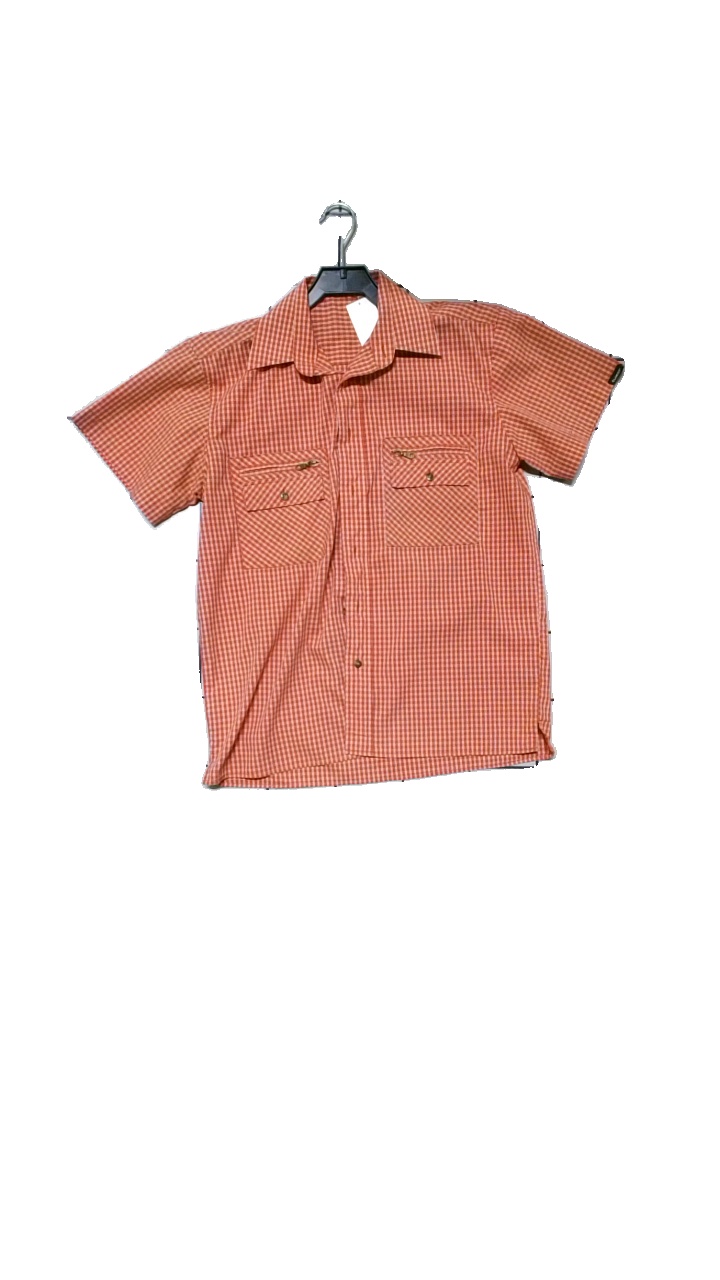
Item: Shirt (Men)
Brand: Missing
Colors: Red
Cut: Regular
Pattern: Checkered print
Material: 65% polyester, 35% cotton
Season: Summer
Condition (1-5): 4
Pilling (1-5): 4
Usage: Reuse
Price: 50-100